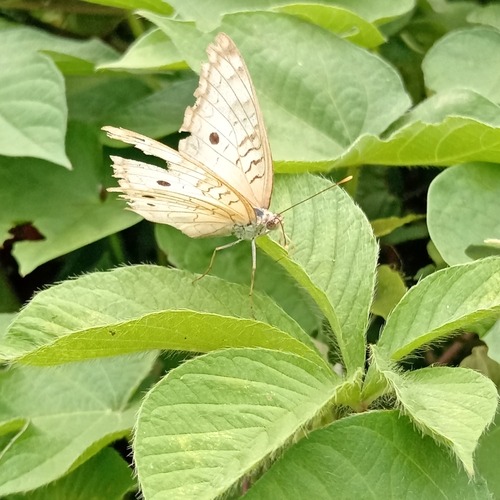
Scientific name: Anartia jatrophae
Common name: White peacock
Family: Nymphalidae
Order: Lepidoptera
Pollinator type: Primary pollinator
Habitat: Gardens, parks, and open areas
Geographic range: Southern United States to Argentina
Conservation status: Least Concern